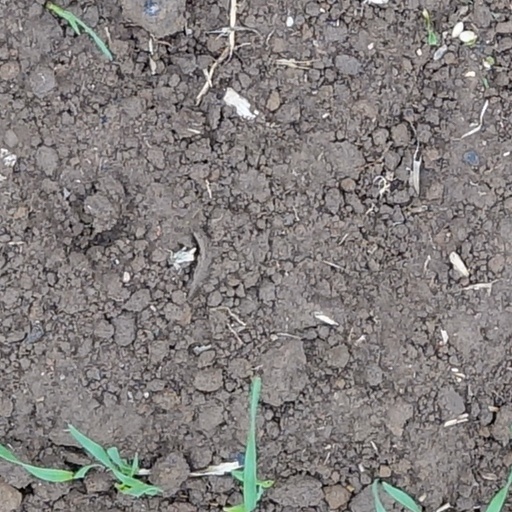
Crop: wheat